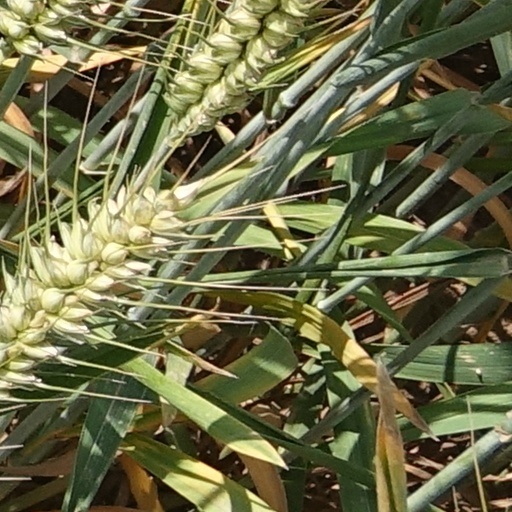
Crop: wheat